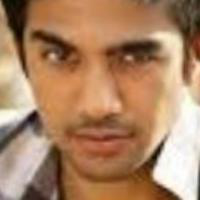
Age group: age 21-30